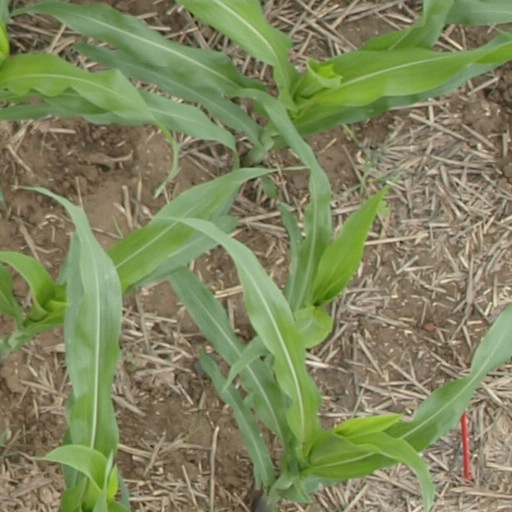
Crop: maize; corn